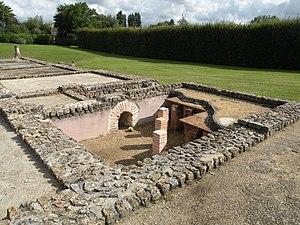
Vestiges de la salle d'hypocauste dans l'aile Est de la maison au Grand Péristyle à Vieux-la-Romaine (Calvados, Normandie, France).
La Maison au grand péristyle ou de manière erronée Villa au grand péristyle, aussi appelée domus du bas de Vieux, est une domus gallo-romaine du site archéologique de Vieux-la-Romaine, l'antique Aregenua, située à environ 15 km au sud de Caen.